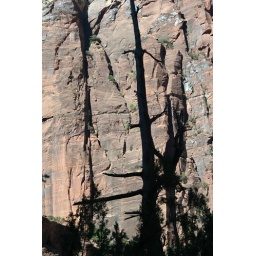
A blackened tree pretending to be a crack in the canyon wall